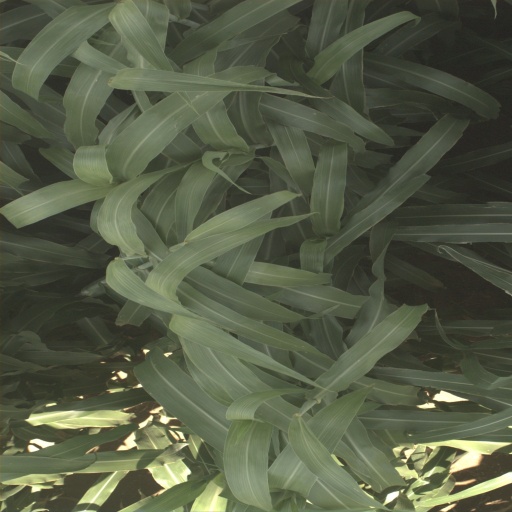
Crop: sorghum